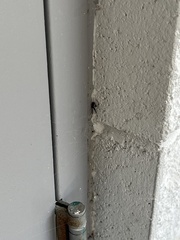
Species: Lactrodectus_hesperus